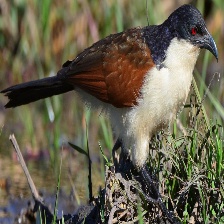
Species: COPPERY TAILED COUCAL
Scientific name: CENTROPUS CUPREICAUDUS